Novo Brdo

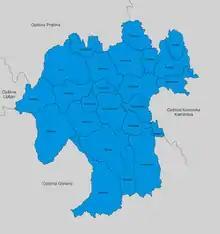
Administrative division of Novo Brdo

Novo Brdo was the last Serbian town to remain standing during the first Ottoman invasion. In 1439 the capital of Smederevo fell and Serbia resisted until finally Novo Brdo fell in 1441. Novo Brdo was by treaty restored to the Serbs in 1443. The fortress (named in Turkish "Nobırda") came under siege for forty days by the Ottomans, before capitulating and becoming occupied by the Ottomans on 1 June 1455. This event is described by Konstantin Mihailović from Ostrovica near Novo Brdo, who was taken by the Ottomans along with some 300 other boys to be trained as Janissaries. All of the higher ranking Serbian officials were executed after the castle fell, with the younger men and boys being taken captive to serve in the Ottoman Army, and some 700 young Serbian women and girls being taken to be wives to Ottoman commanders. When the city fell to the Ottomans, it had an estimated population of about 40,000 people.